Cristiano Ronaldo

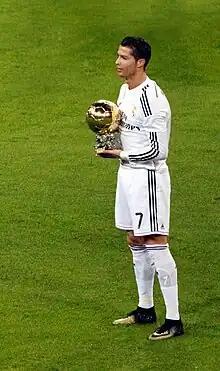
Ronaldo, with his third Ballon d'Or, at the Santiago Bernabéu in January 2015

On 9 October, he scored the opening goal in a 3–0 friendly win over Qatar at the Estádio Algarve; with his 181st international appearance, he also overtook Sergio Ramos's record for the most international caps received by a European player. In the following match against Luxembourg on 12 October, also played at the Estádio Algarve, Ronaldo scored a hat-trick in a 5–0 win for Portugal, thus becoming the first player to score 10 hat-tricks in men's international football.